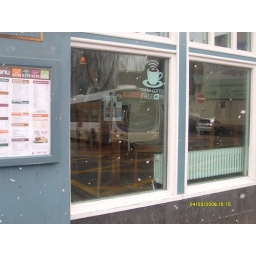
1830 reflected in the window of The Bridgewater public house, across the road from Darwen Bus Station.